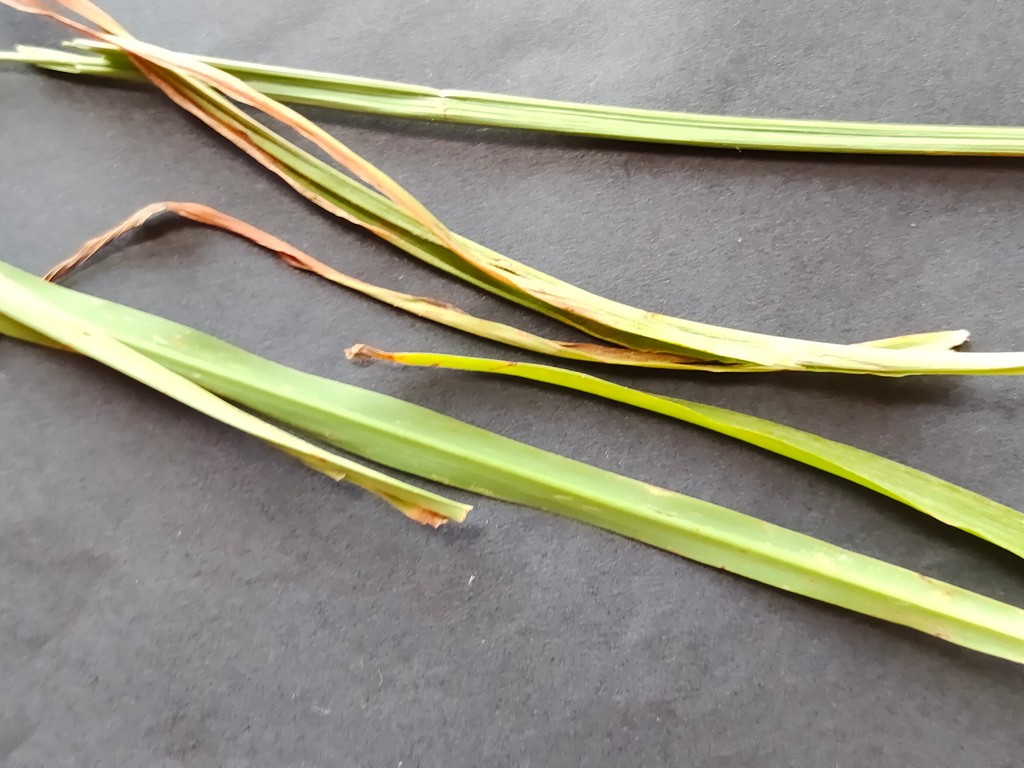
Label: Unhealthy